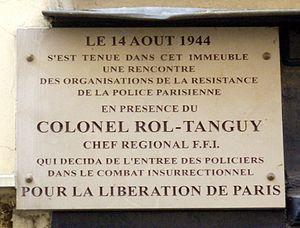
Plaque apposée au n° 48 de la rue Chapon, Paris 3e. «
Henri Tanguy, officiellement Rol-Tanguy depuis 1970, dit « Colonel Rol-Tanguy », né le 12 juin 1908 à Morlaix et mort le 8 septembre 2002 à Paris, est un militant communiste français, membre dirigeant de la Résistance pendant la Seconde Guerre mondiale. Il est principalement connu pour avoir mené la libération de Paris de l'intérieur avant l'arrivée de la 2e division blindée du général Leclerc.